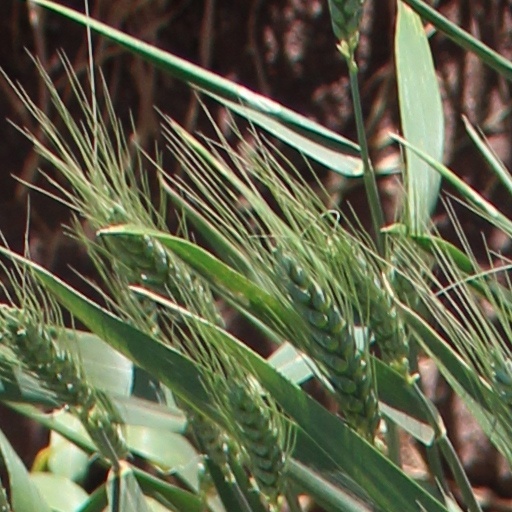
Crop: wheat